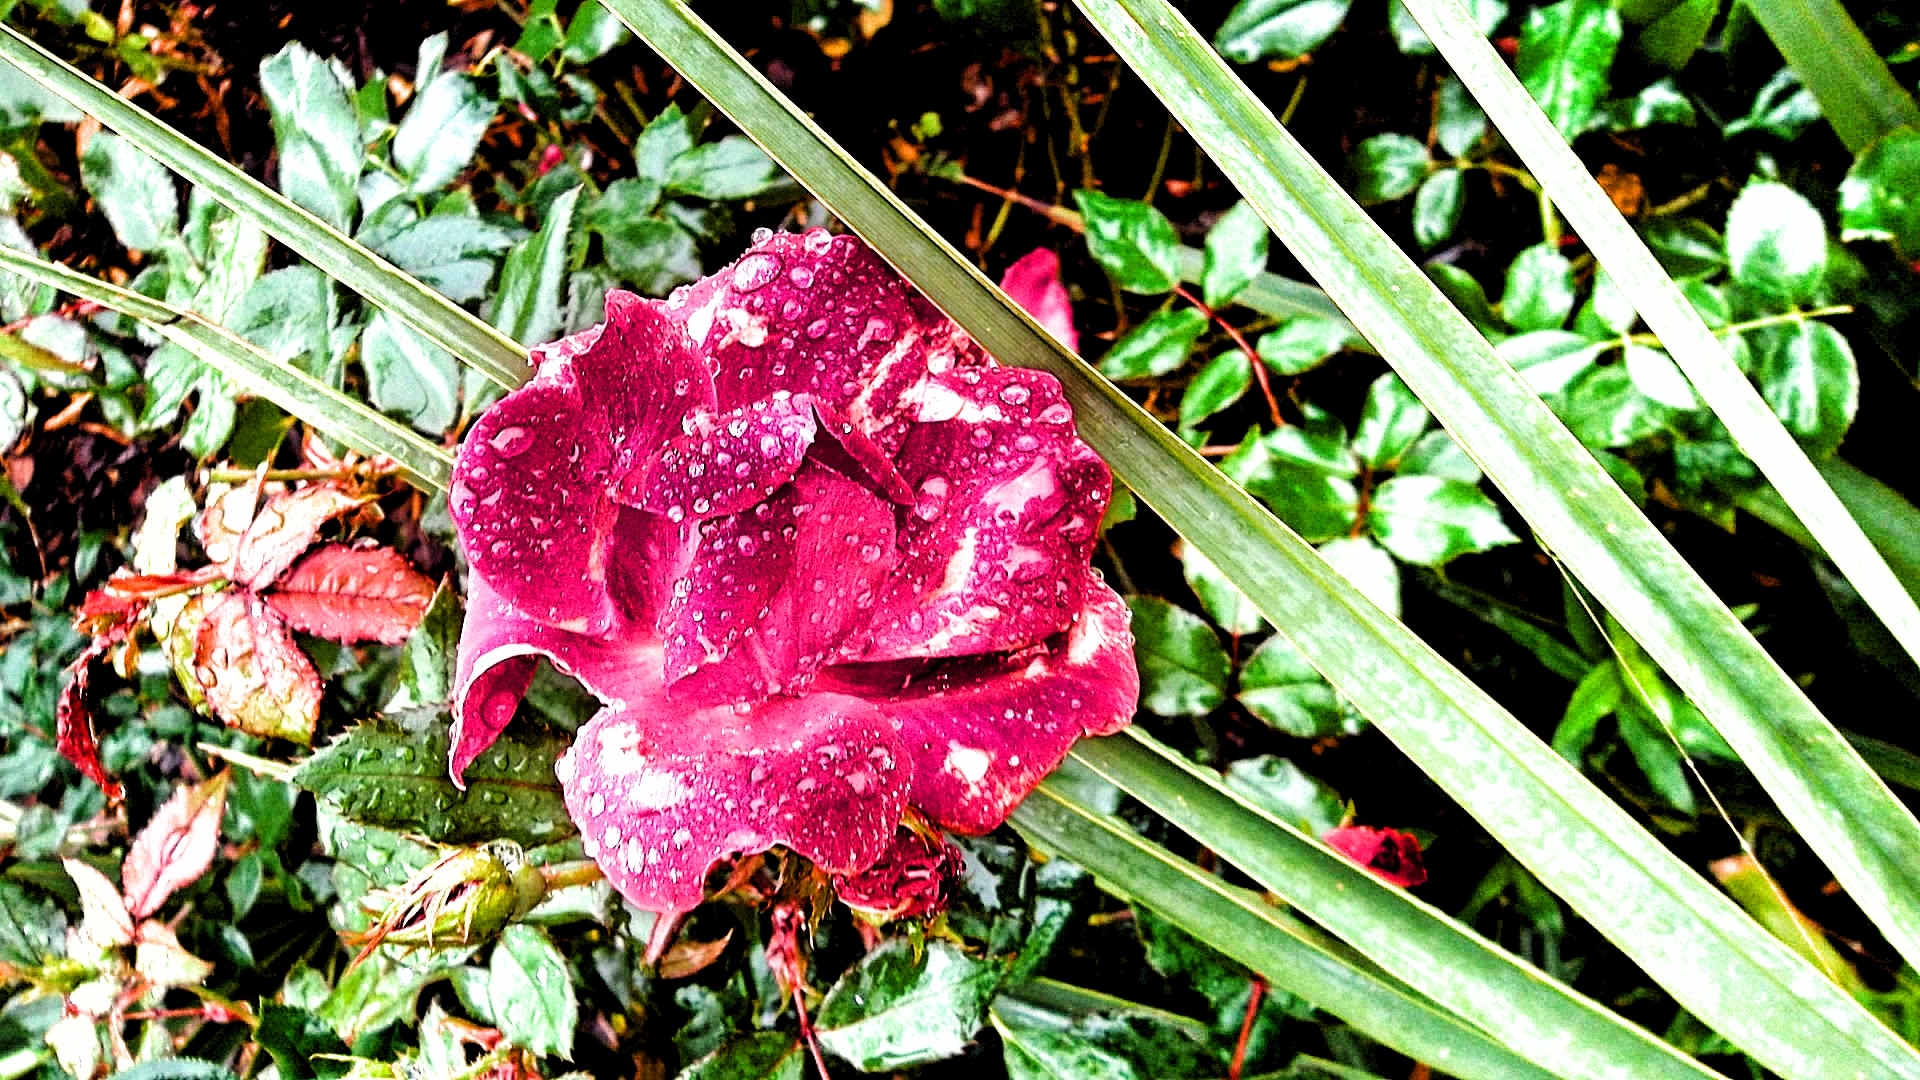
flower, petal, leaf, plant, pink, botany, grass, flowering plant, terrestrial plant, annual plant, morning glory family, groundcover, pink family, wildflower, morning glory, perennial plant